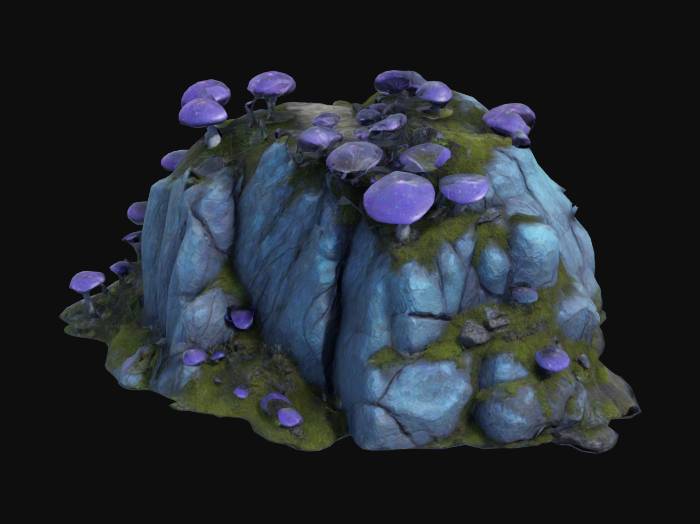
미적 점수 (1~10점): 7